Trade union

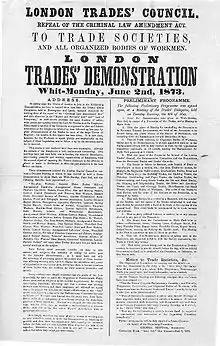
Poster issued by the London Trades Council, advertising a demonstration held on 2 June 1873

Since the publication of the "History of Trade Unionism" (1894) by Sidney and Beatrice Webb, the predominant historical view is that a trade union "is a continuous association of wage earners for the purpose of maintaining or improving the conditions of their employment". Karl Marx described trade unions thus: "The value of labour-power constitutes the conscious and explicit foundation of the trade unions, whose importance for the ... working class can scarcely be overestimated. The trade unions aim at nothing less than to prevent the reduction of wages below the level that is traditionally maintained in the various branches of industry. That is to say, they wish to prevent the price of labour-power from falling below its value" ("Capital" V1, 1867, p. 1069). Early socialists also saw trade unions as a way to democratize the workplace, in order to obtain political power.